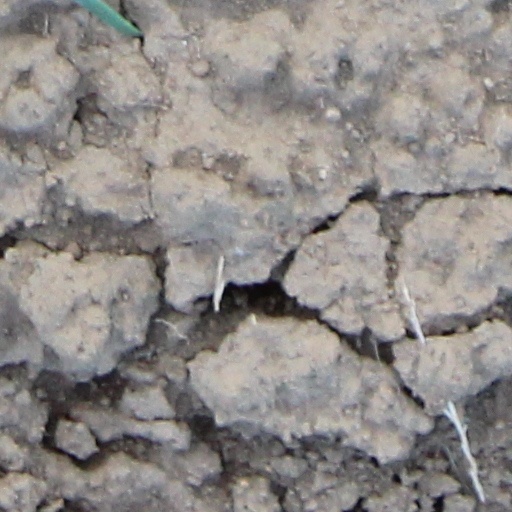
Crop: wheat